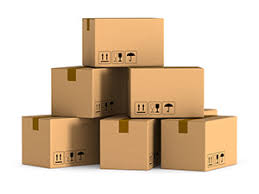
Waste category: cardboard